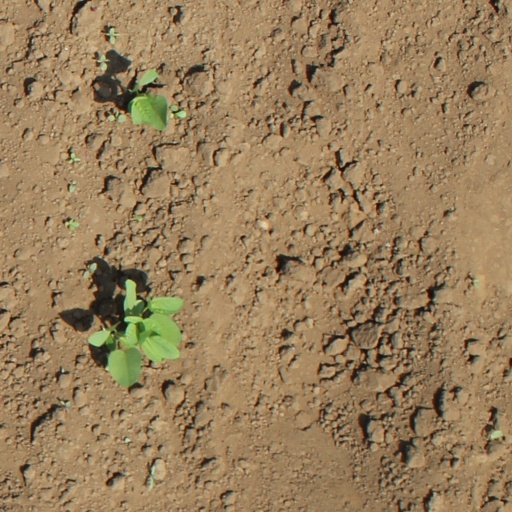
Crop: soybean